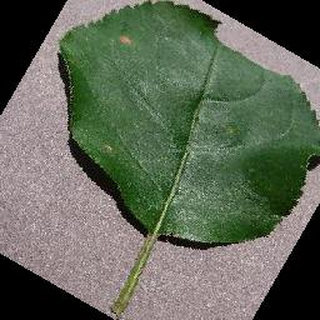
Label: apple_black_rot